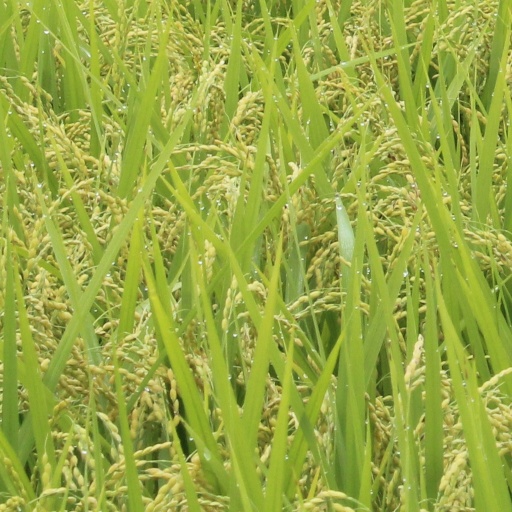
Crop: rice